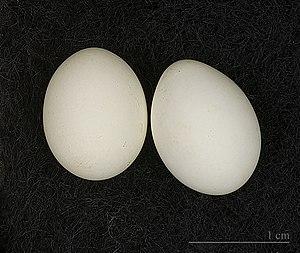
L'Astrild ondulé est une espèce de passereau africain de petite taille appartenant à la famille des Estrildidae. C'est une espèce très populaire pour être élevée en cage.